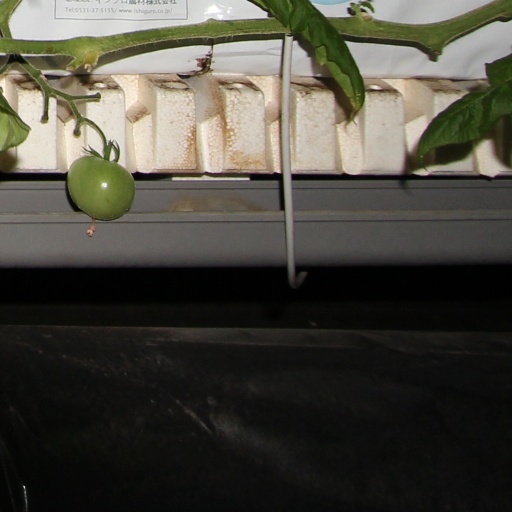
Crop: tomato